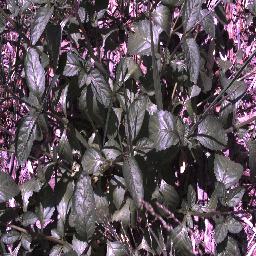
Label: snake_weed